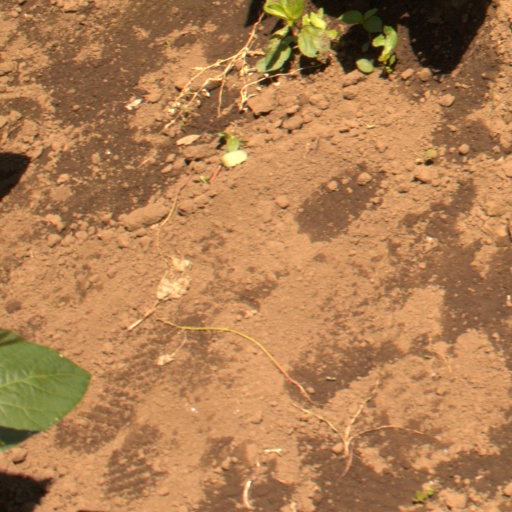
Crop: soybean